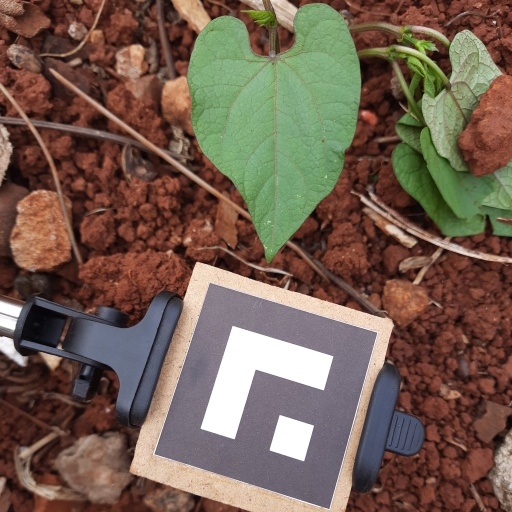
Observations: wavy surface, no eating holes, under shade